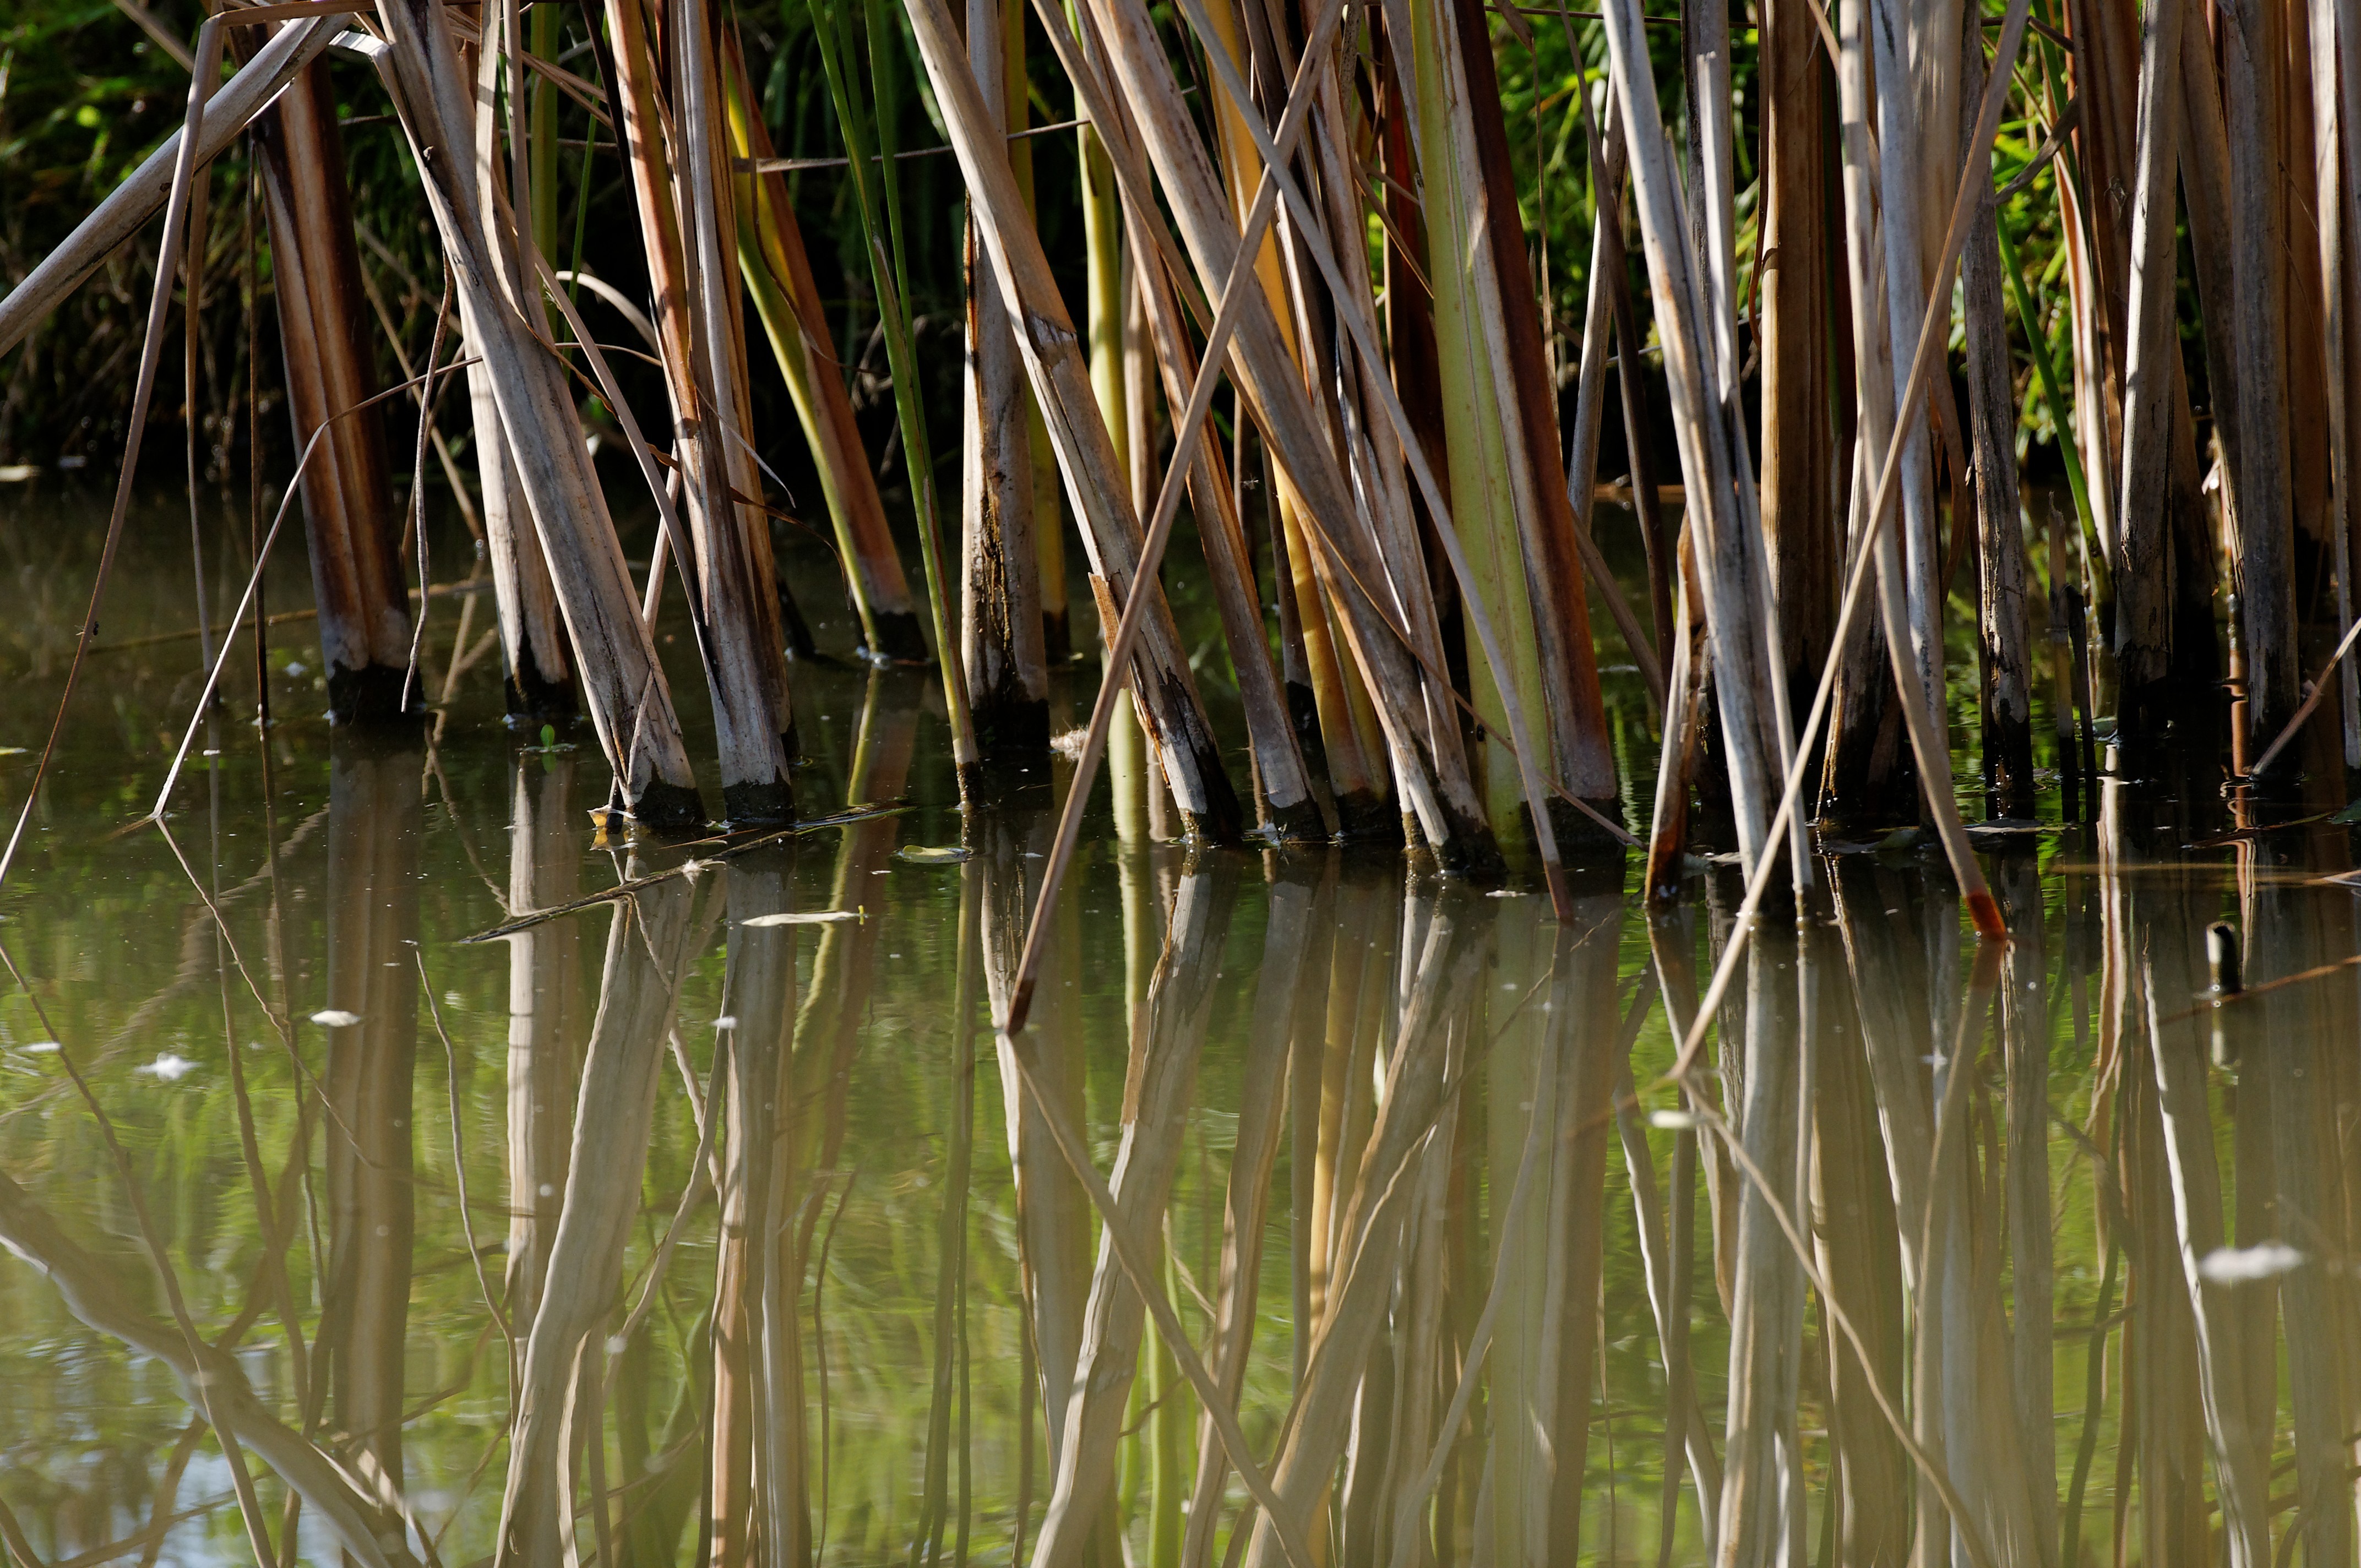
tree, water, grass, marsh, swamp, branch, plant, leaf, flower, reed, pond, wildlife, green, reflection, jungle, botany, wetland, habitat, bamboo, ecosystem, horsetail, mirroring, teichplanze, marsh plant, natural environment, grass family, phragmites, bayou